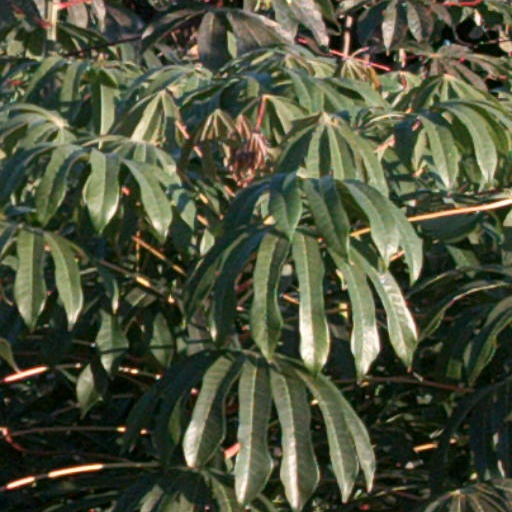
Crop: cassava